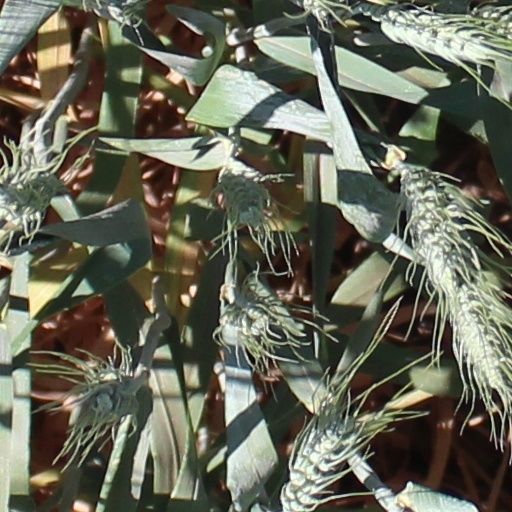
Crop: wheat